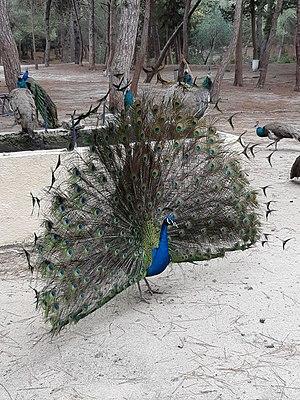
Forêt de Plaka (grec: Πλάκα δάσος / Dásos Plákas) sur l'île de Kos, Grèce. Aussi appelée ""forêt de paons"""